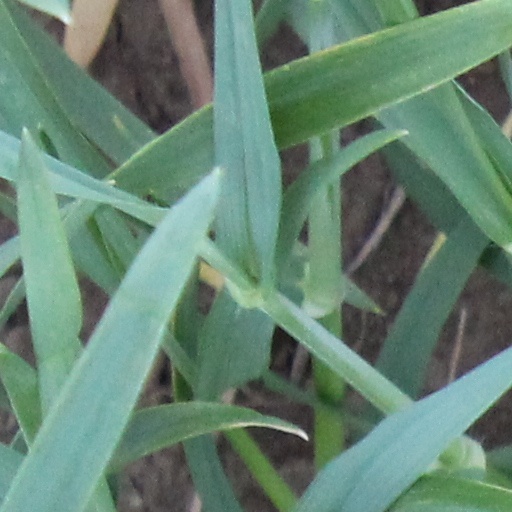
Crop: wheat